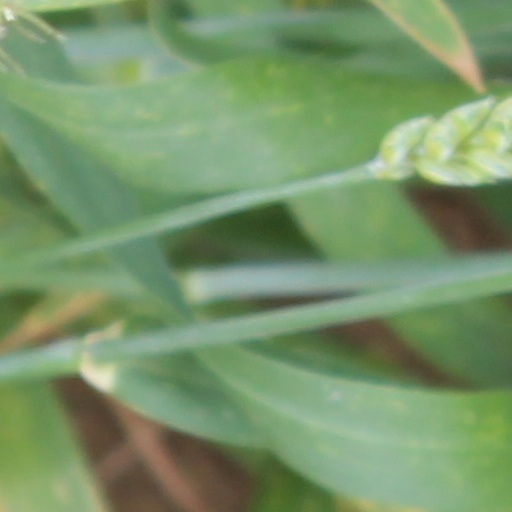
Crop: wheat